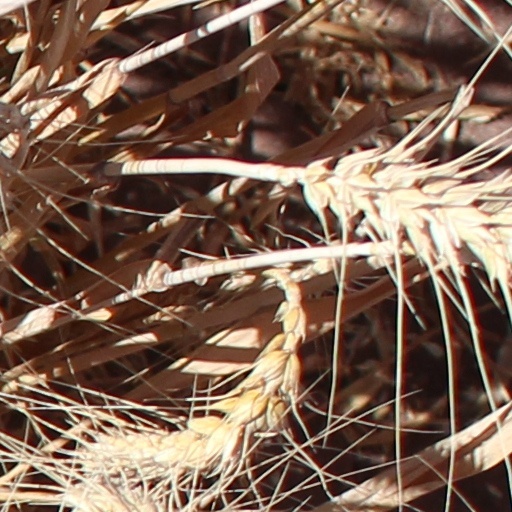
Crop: wheat